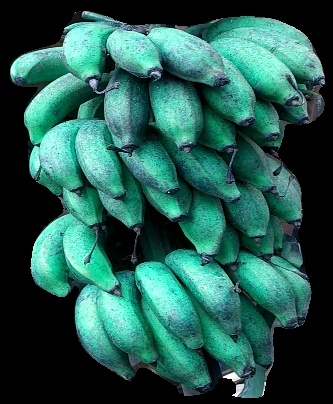
Variety: rasbale
Grade: grade3